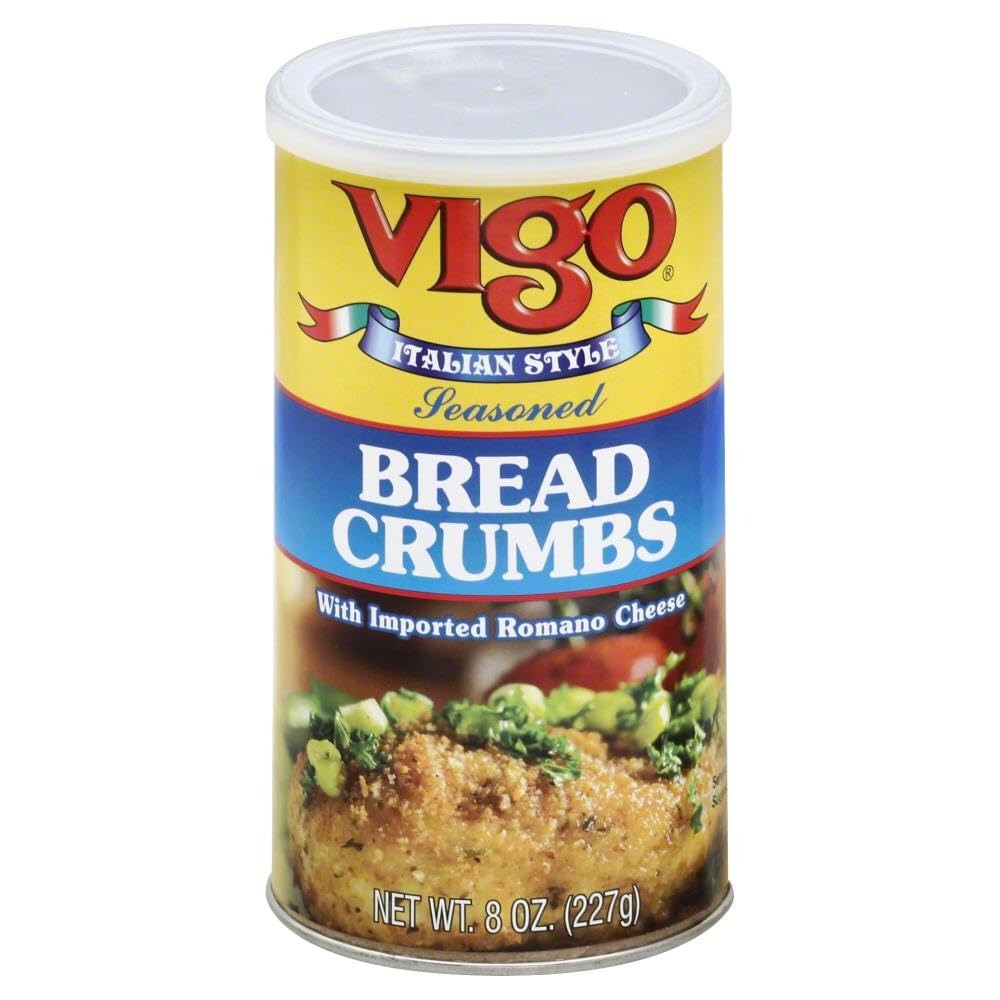
Item Name: Vigo Bread Crumbs Italian, 8-ounces (Pack of12)
Value: 96.0
Unit: Ounce

Price: 31.785